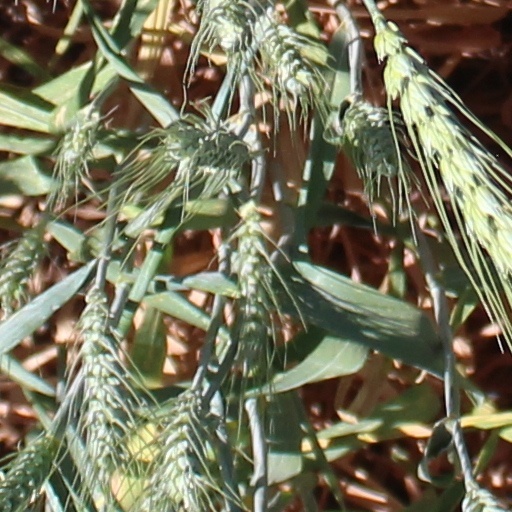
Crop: wheat